John Brandard

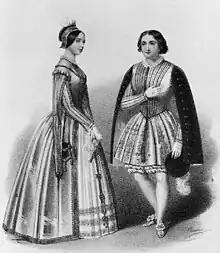
1848 lithograph of Pauline Viardot as Valentine (left) and Marietta Alboni as Urbain in Giacomo Meyerbeer's "Les Huguenots", Act 1 scene ix, Royal Opera House, London.

John Brandard (1812 in Birmingham – 15 December 1863 in London) was an English lithographic artist. He designed many hundred illustrated title-pages for sheet music in what Michael Bryan judged "a pretty, though weak, style".